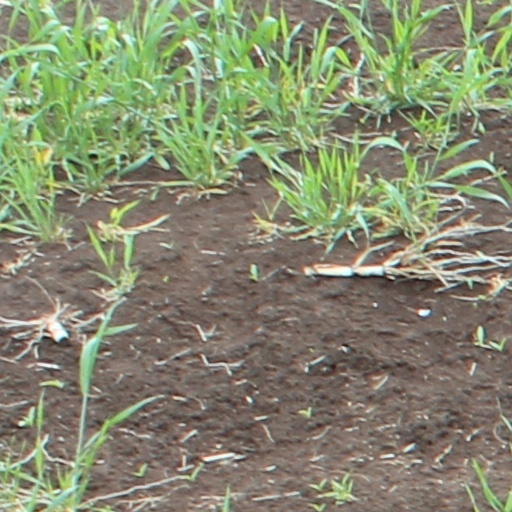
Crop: wheat